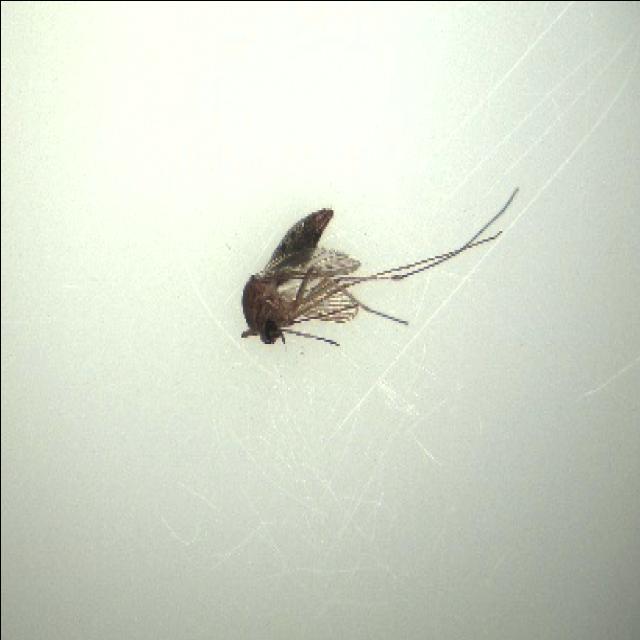
Species: culex_tritaeniorhynchus